Osa Maliki

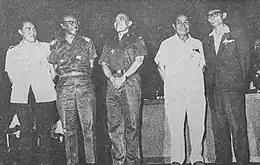
The leadership of the Provisional People's Consultative Assembly in 1967, with Osa in the far-right

During the 1966 general session of the Provisional People's Consultative Assembly (MPRS), the MPRS unanimously elected General Abdul Haris Nasution as speaker. In turn, Nasution appointed Osa as a Deputy Speaker, alongside, Mashudi, Mohammad Subchan, and Melanchton Siregar. Despite the end of the split, and the election of a new right-wing leadership for the PNI, the party's existence remained in question. As despite support from Suharto, Osa's PNI were still seen as too close to the "old older" in the eyes of Muslim students, the anti-communist KAMI, and the New Order militants. This was because of Osa's (and the party as a whole) reluctance to attack Sukarno.